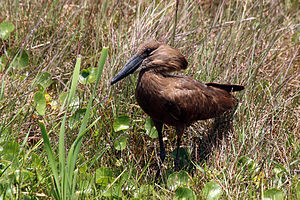
Hammerhoved
Hammerhoved er en fugl, der lever i Afrika og sydvestlige Arabien. Det er den eneste art i familien Scopidae, der enten placeres i ordenen Ciconiiformes eller Pelecaniformes.